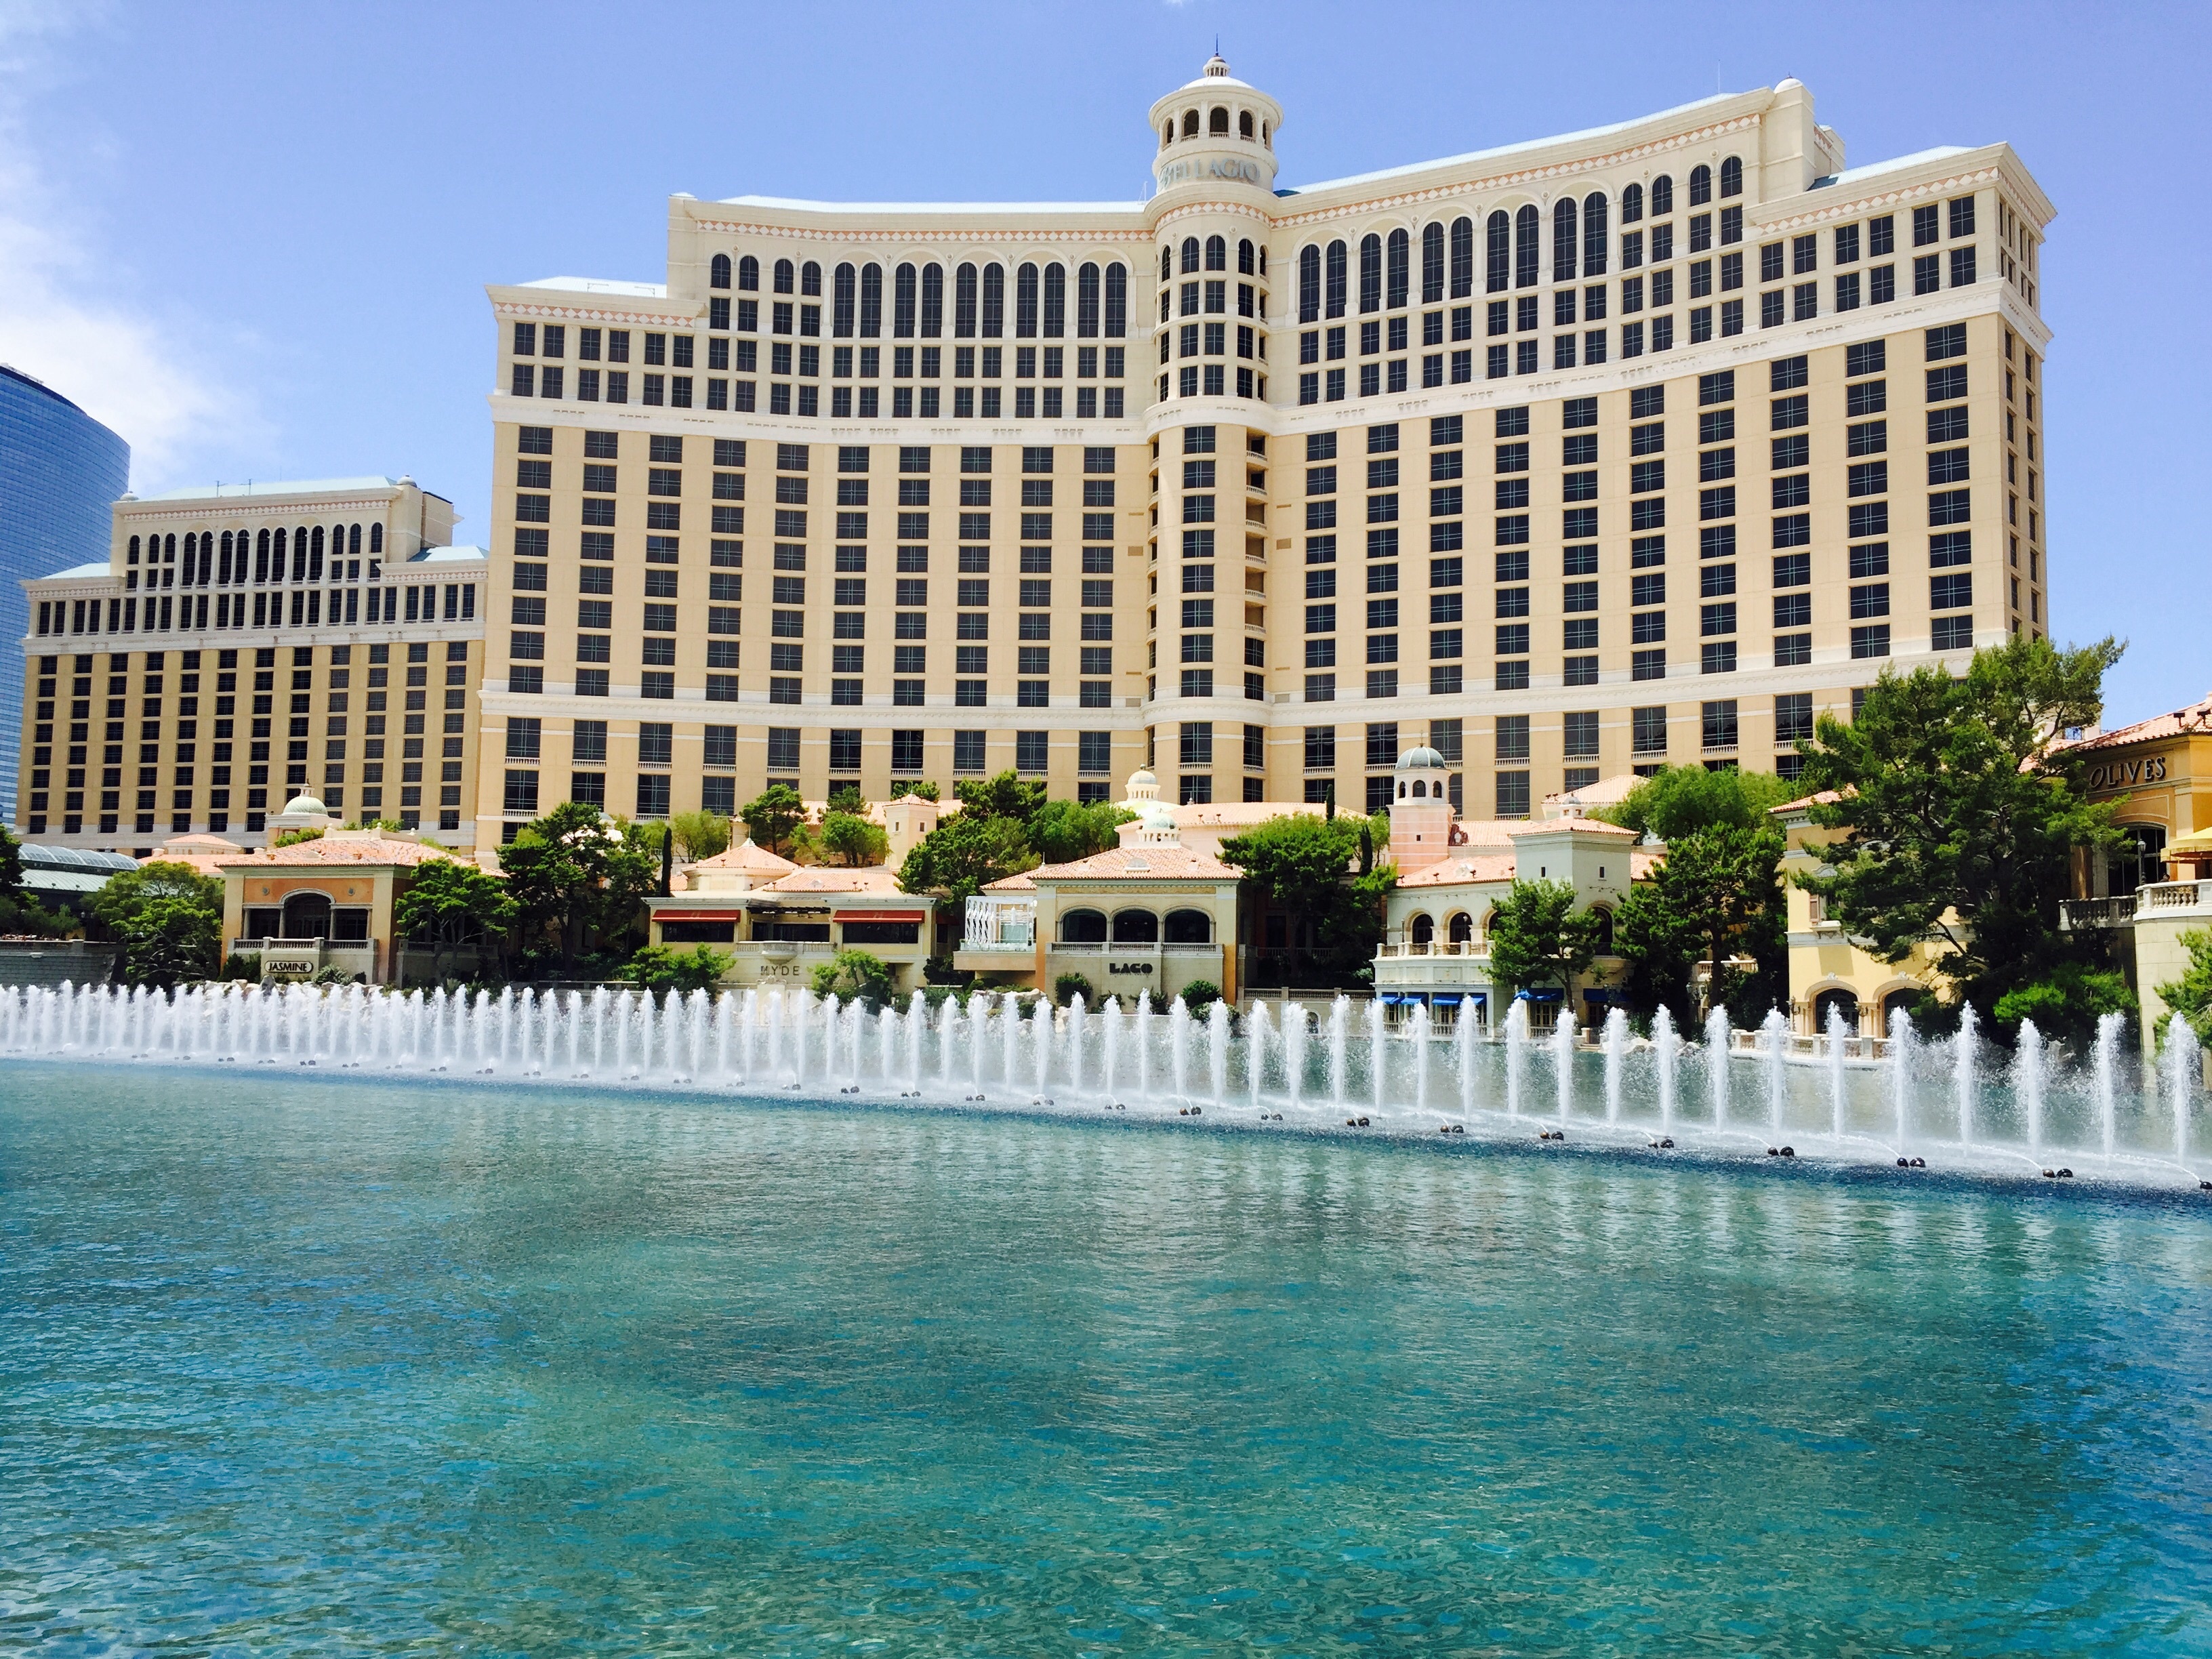
palace, downtown, swimming pool, plaza, landmark, property, hotel, resort, fountain, estate, bellagio, water feature, condominium, las vegas, reflecting pool